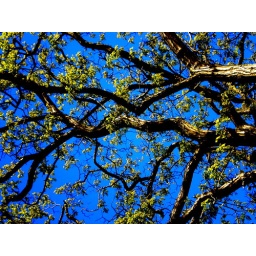
branches against blue sky horizontal